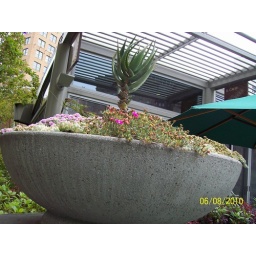
flowers and a little palm tree in a round planter